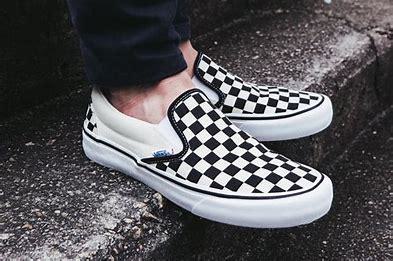
Brand: Vans
Model: Classic Slip On